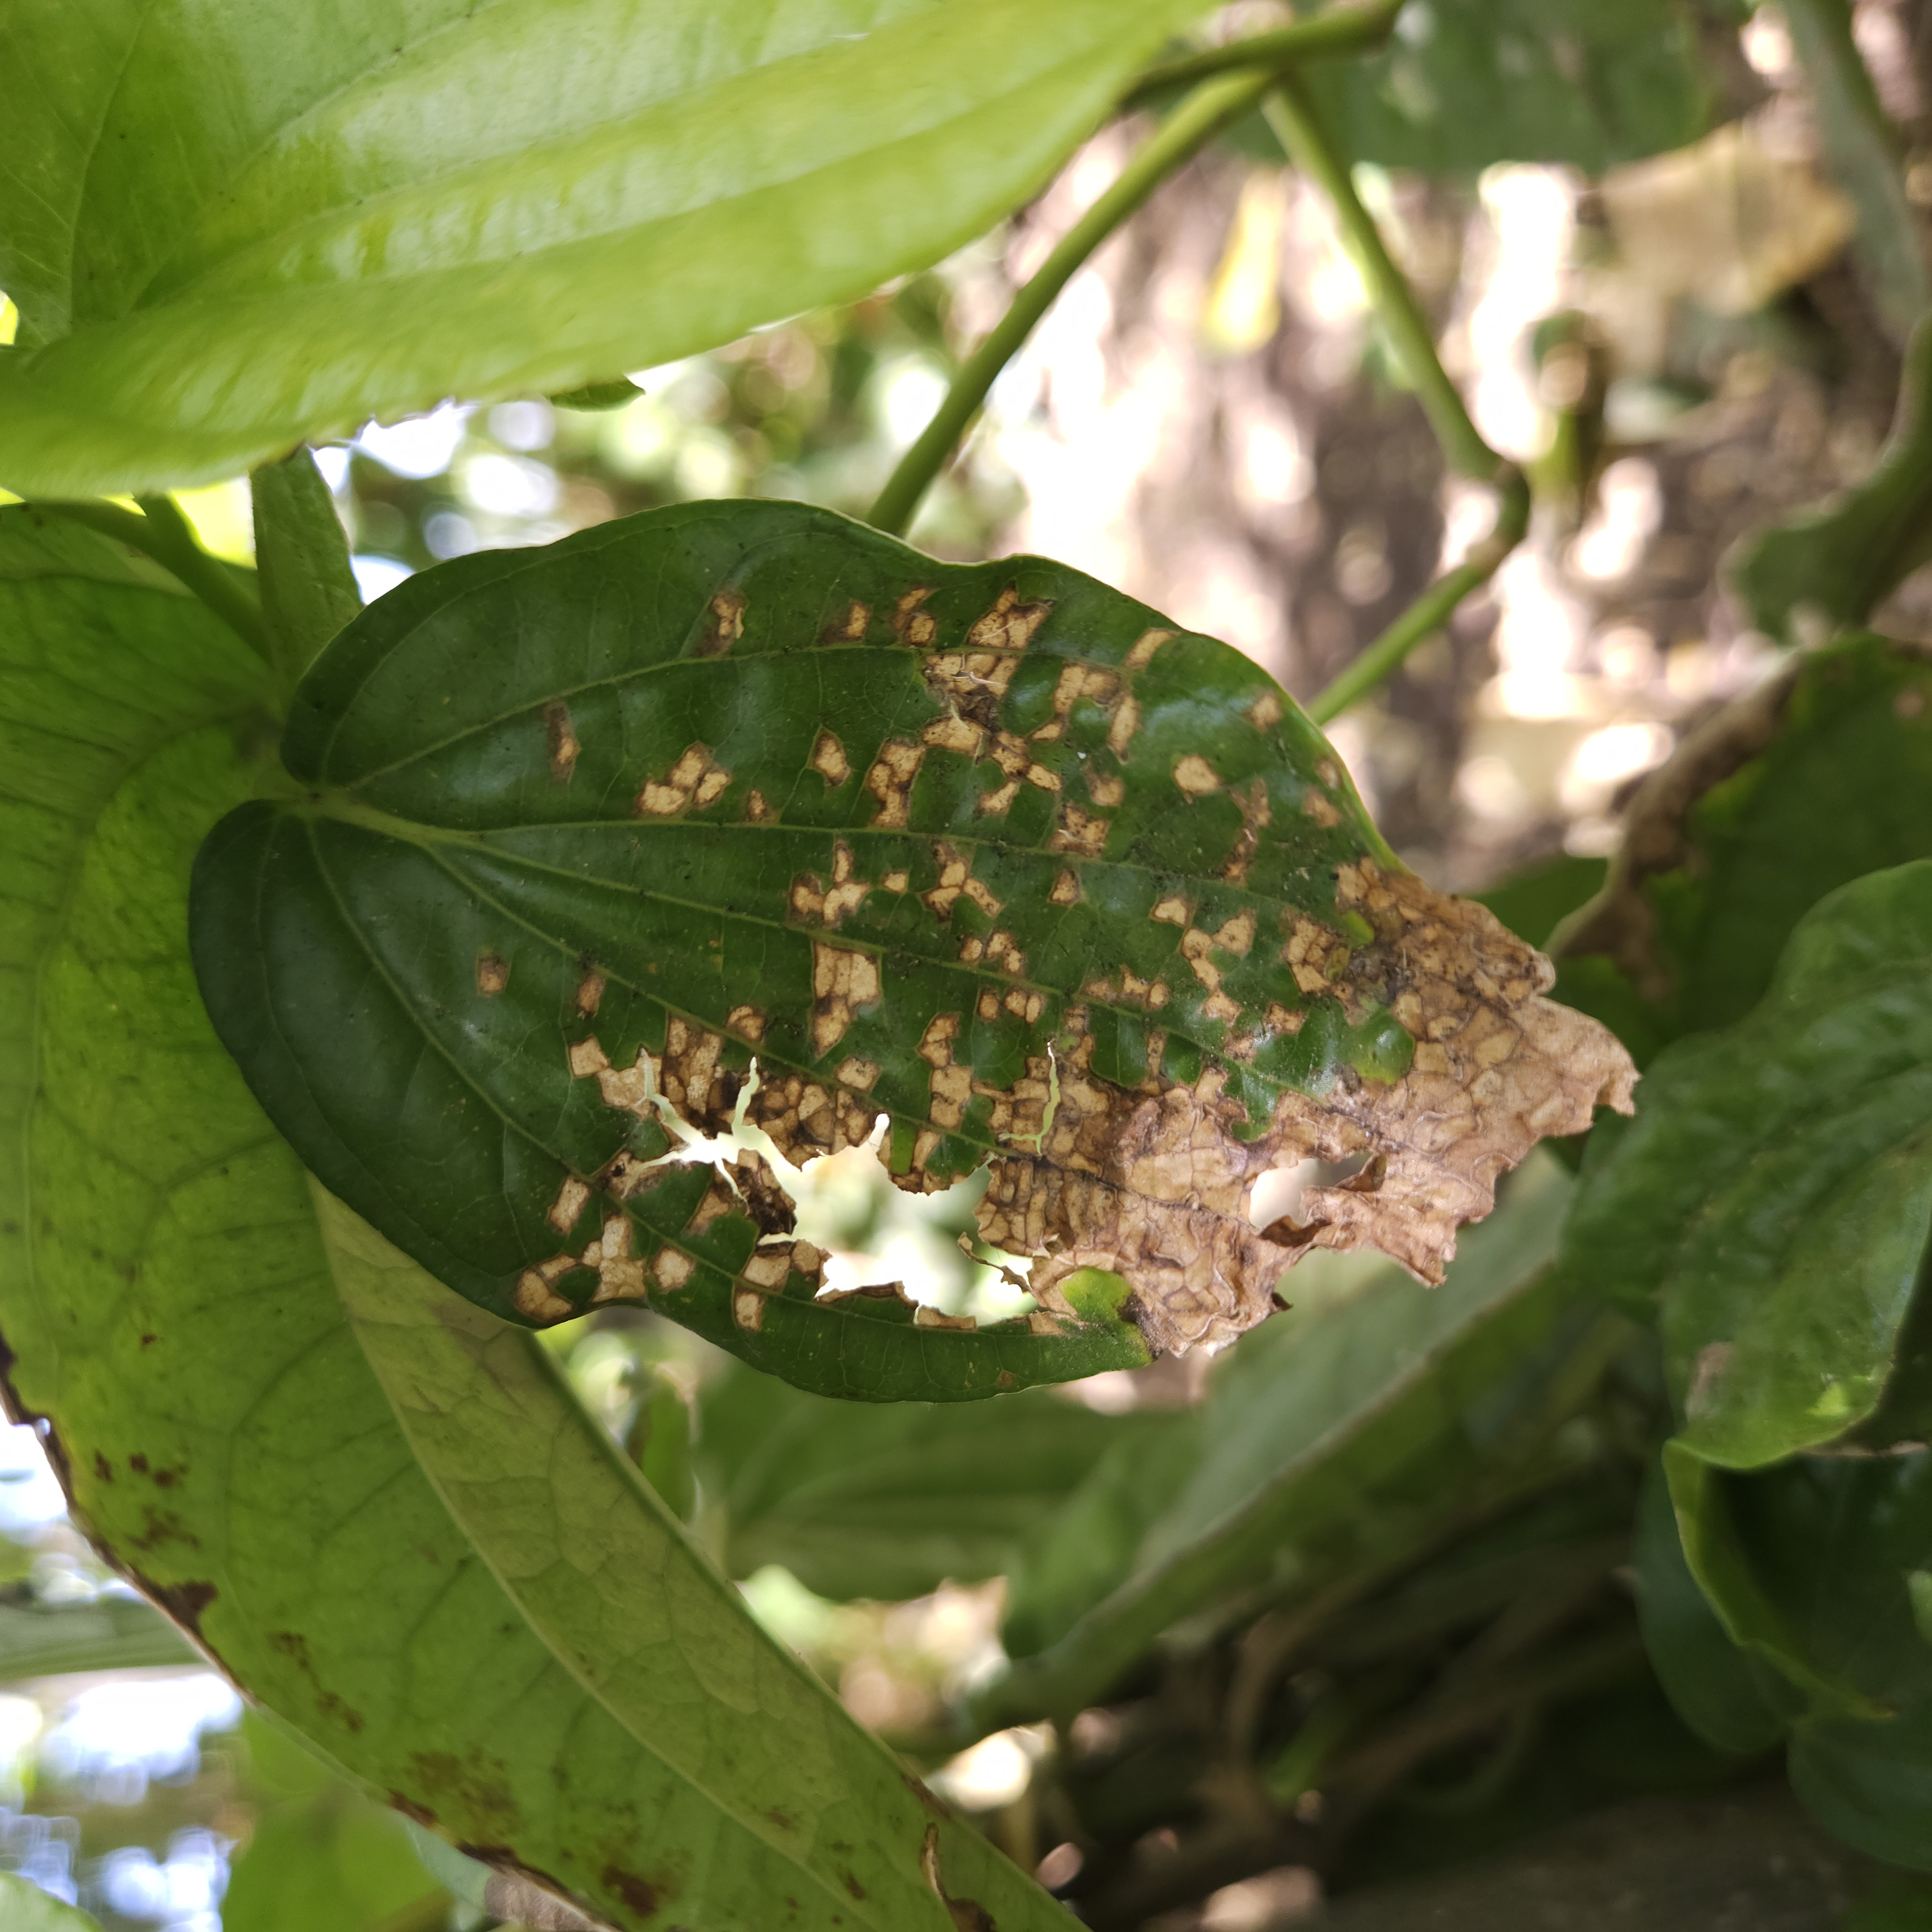
Label: Diseased